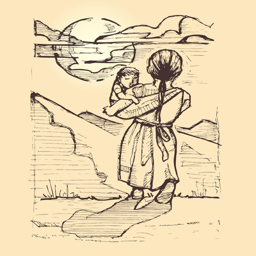
hand drawn vector illustration or drawing of indigenous children in a natural landscape